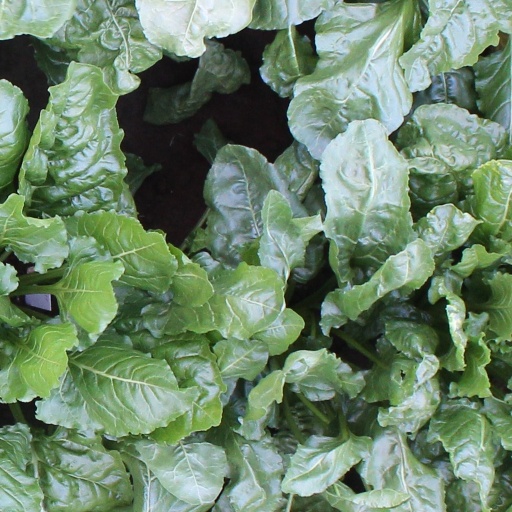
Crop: sugar beet